History of the Swiss Air Force

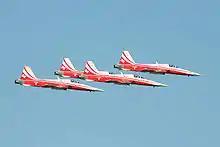
F-5E Tigers of the Patrouille Suisse

In 1972, with the option of nuclear weapons discarded and the likelihood of operations beyond the Swiss border severely restricted, the Federal Military Department (EMD) decided that the next generation of aircraft acquired by the Swiss Air Force would be for close air support. While resurrection of the P-16 was discussed in the Swiss press (FFA had continued theoretical development the aircraft at its own expense, with its final variant, the AR-7, to be equipped with a Rolls-Royce RB168-25 engine), the choice narrowed to the Milan (a joint Swiss-French prototype variant of the Mirage III) and the American A-7G Corsair II, each of which had strong advocates within the Swiss Air Force.